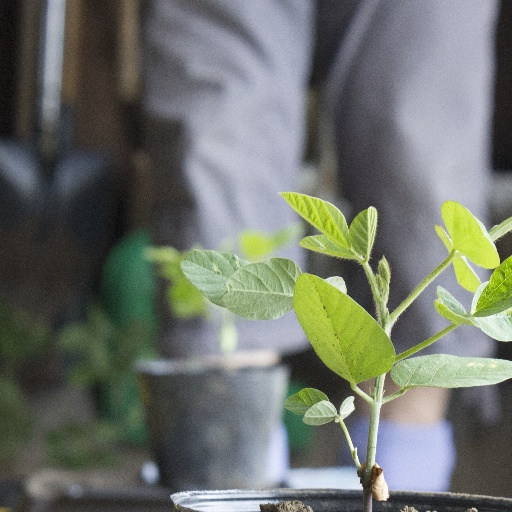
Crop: soybean